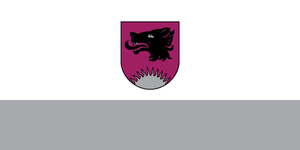
Balvi est un novads de Lettonie, situé dans la région de Latgale. En 2009, sa population est de 15 834 habitants.